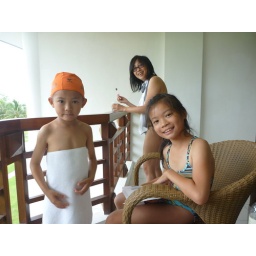
Wessley wearing a low cut shirt and us in the balcony eating cup noodles for lunch....K